Cobre mine, Cuba

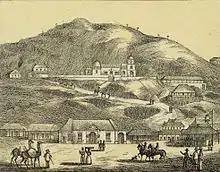
Santuario de El Cobre in 1953

The Cornish miners were sent by sea to Swansea in Wales, from where they took ship to Cuba.